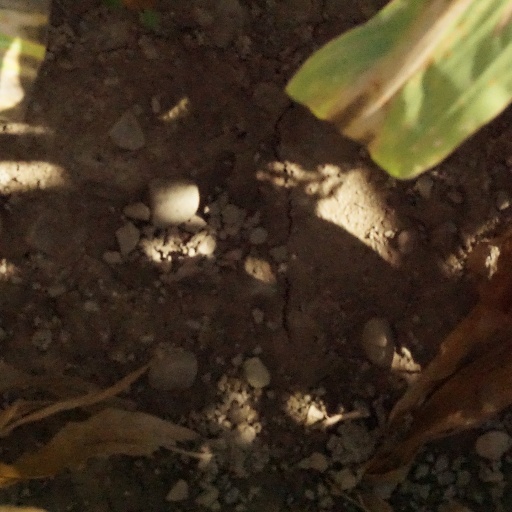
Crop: maize; corn